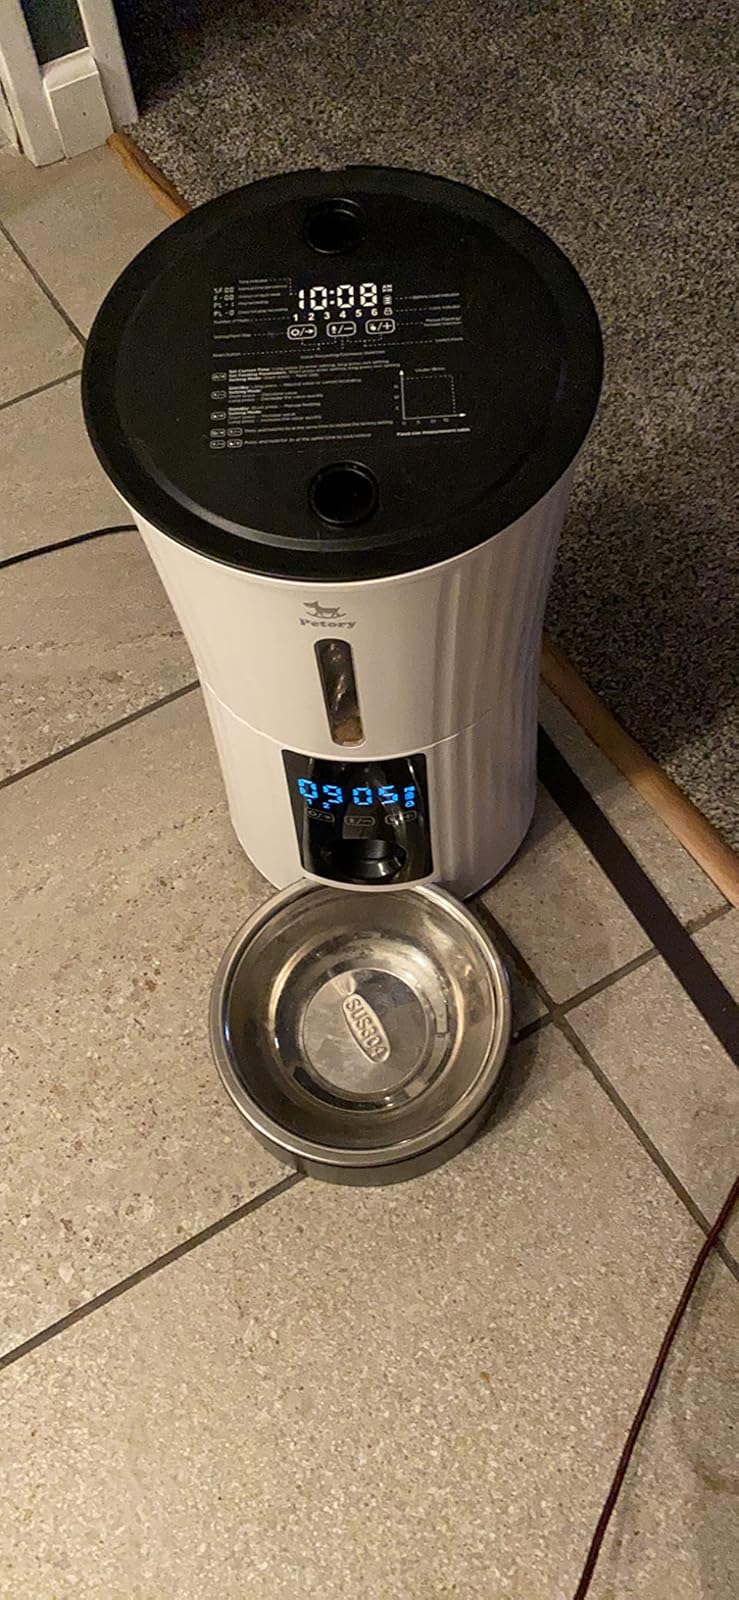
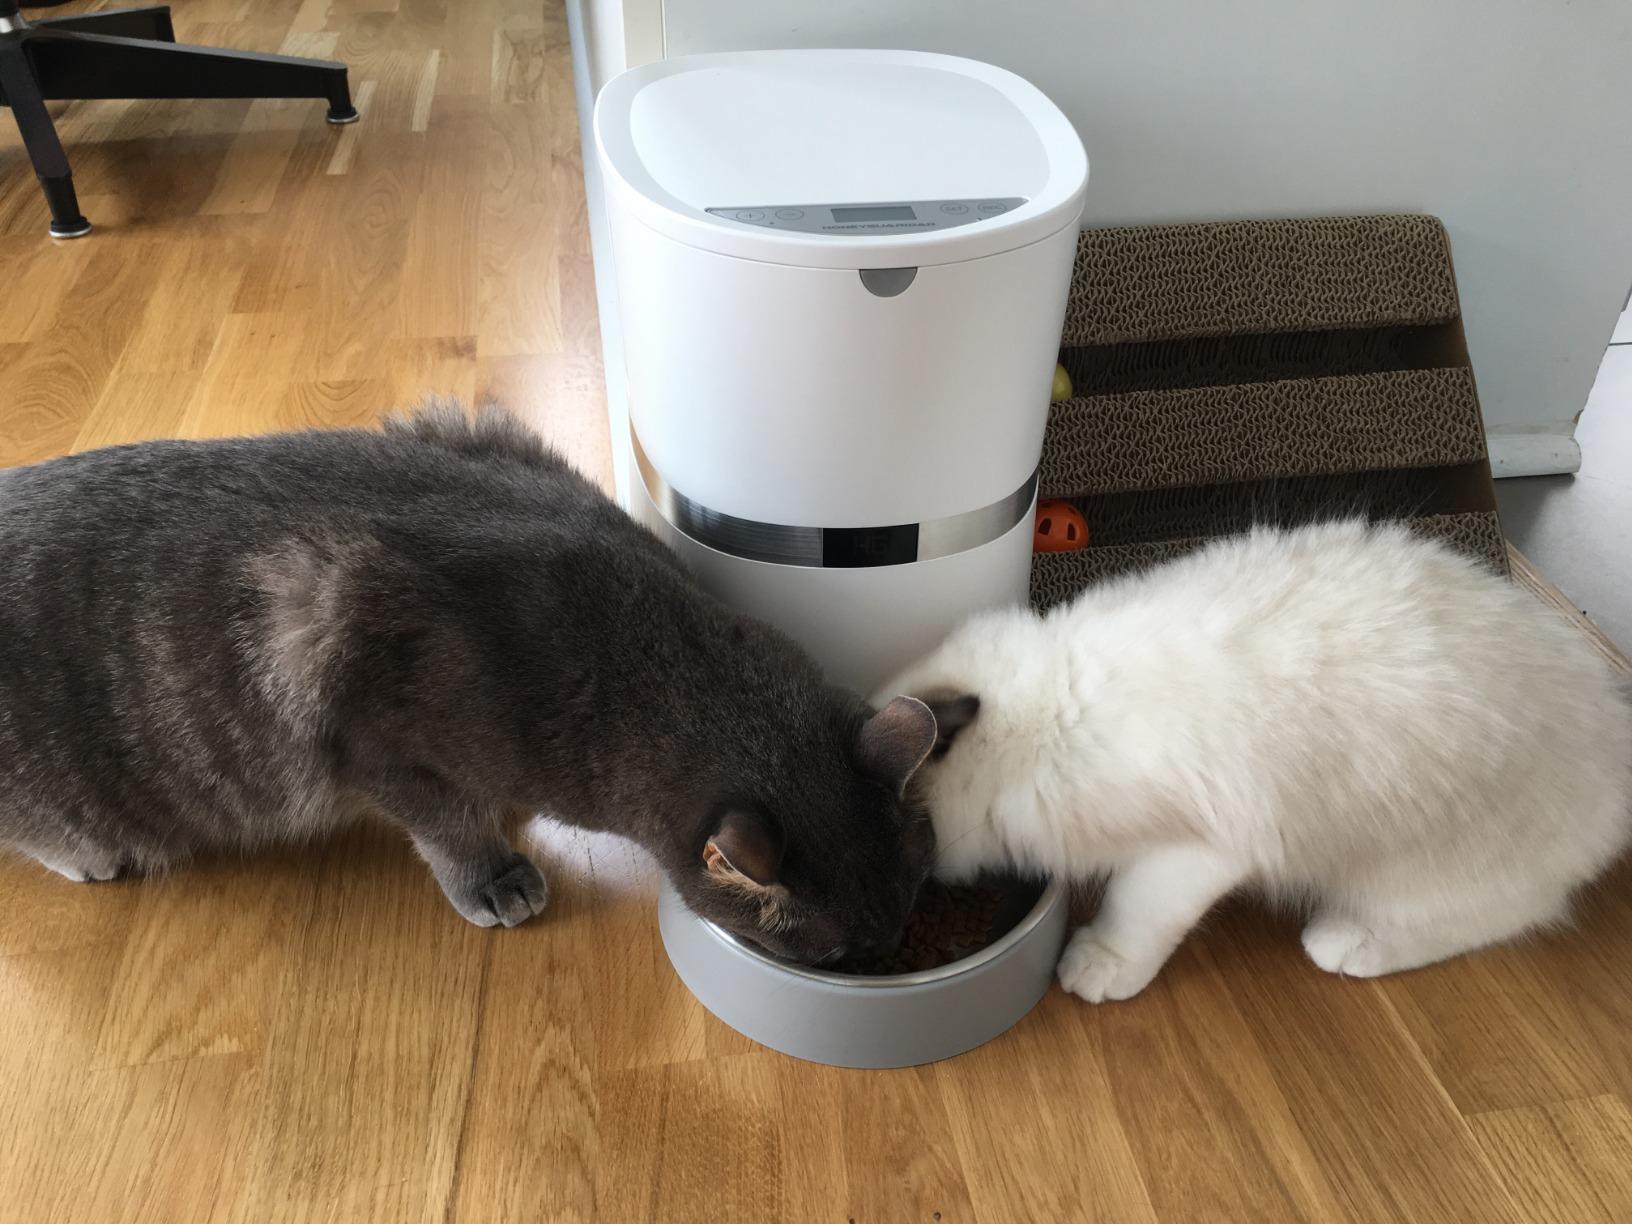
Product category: items_feeder
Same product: no